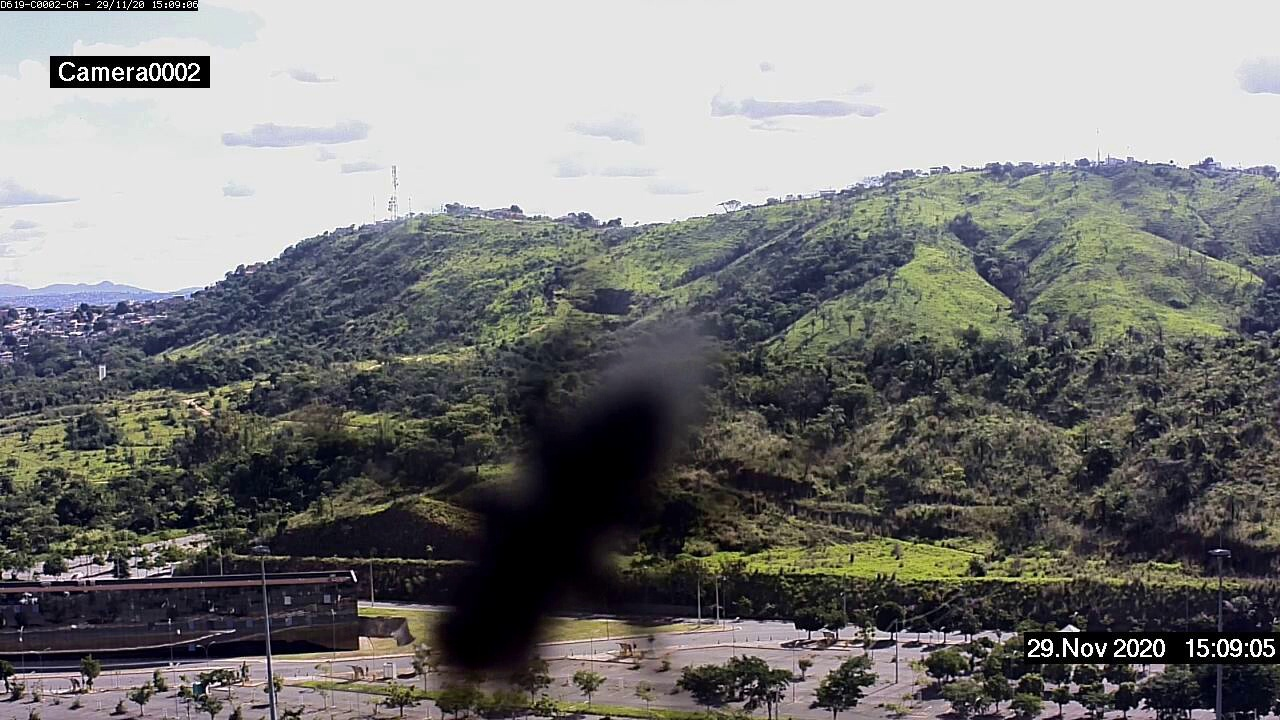
Fire: no
Smoke: no